1937 Toronto municipal election

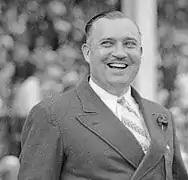
Ralph Day was elected mayor of Toronto

William D. Robbins had been appointed to the office of mayor a year and half previously. He was opposed by the much younger Controller Ralph Day. Day won by a significant margin, beating Robbins in all but two wards. Also running were fringe candidates Carlo Lamberti, a music teacher, and veteran Robert Harding.